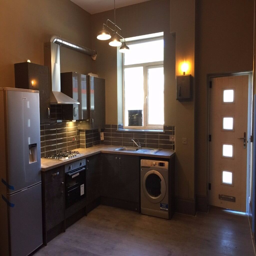
modern loft style apartment in the city centre